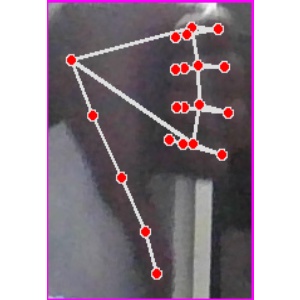
अक्षर: फ